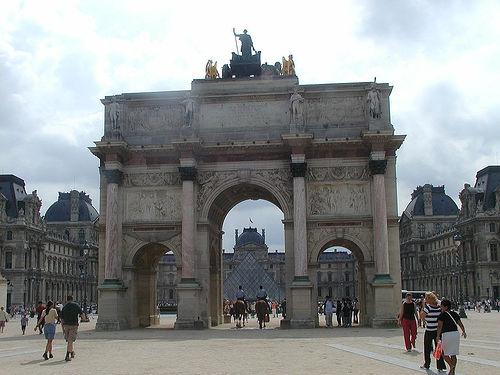
Weather: cloudy or overcast